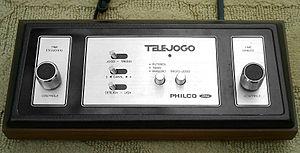
Cet article présente une liste non exhaustive de consoles de jeux vidéo de première génération. Plus de 900 y sont répertoriées.